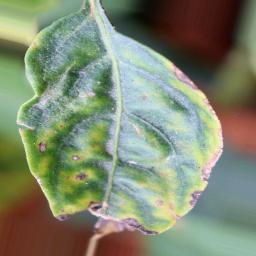
Label: nutritional